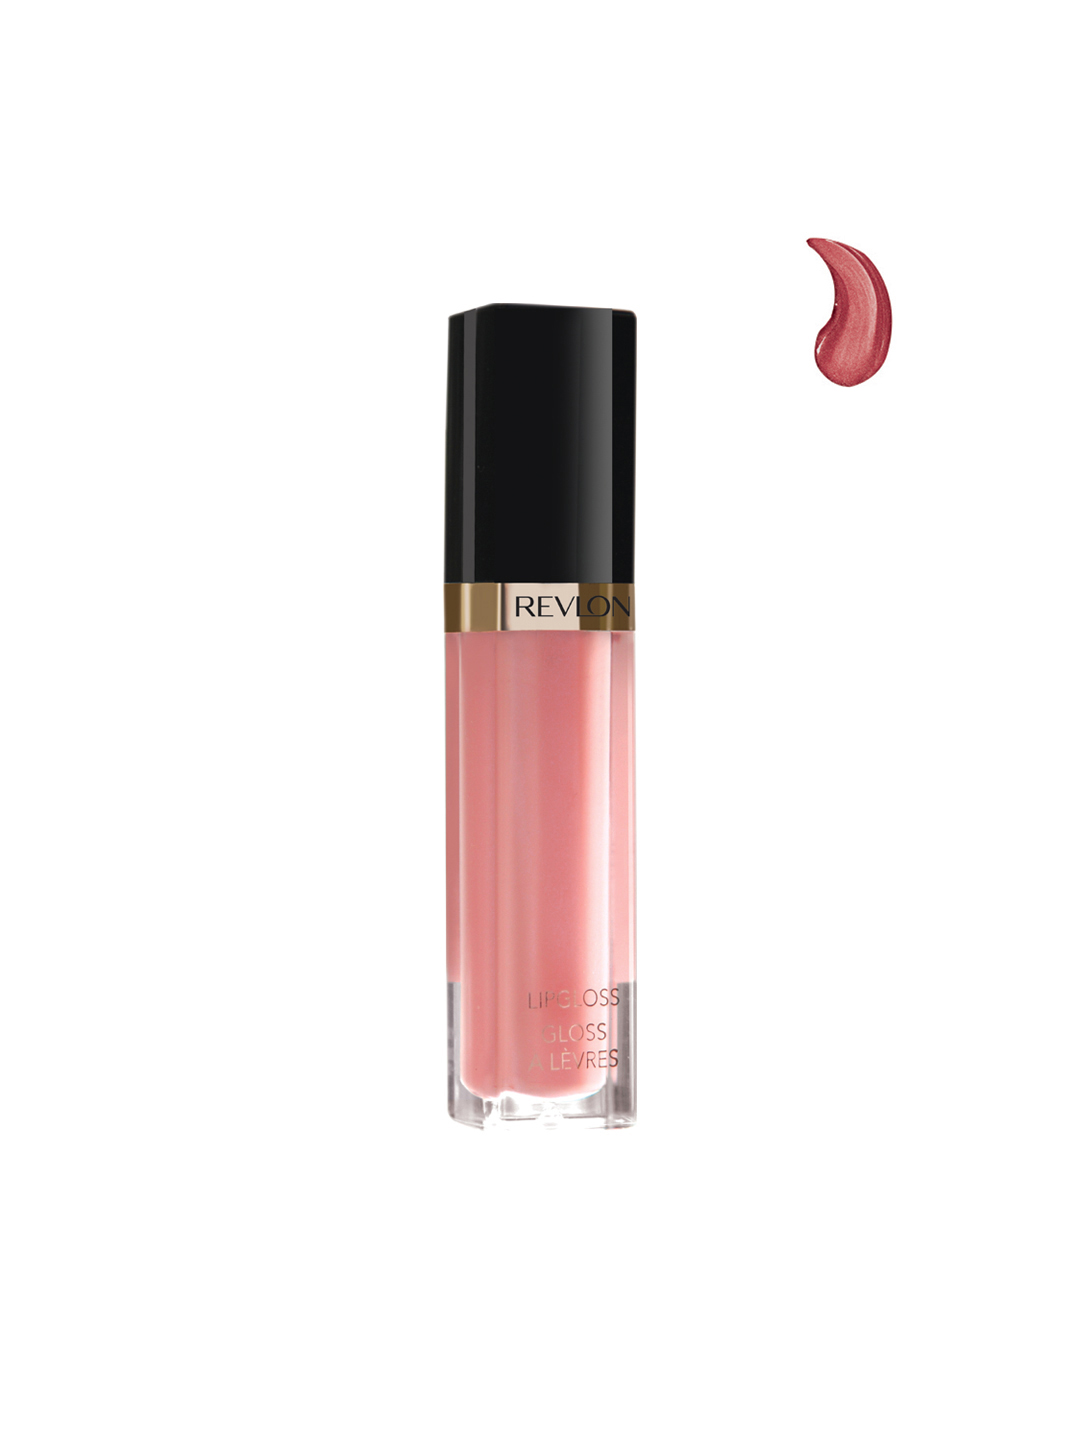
Revlon Wrap Yourself In Rubies Super Lustrous Lip Gloss 53
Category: Personal Care / Lips / Lip Gloss
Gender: Women
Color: Pink
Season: Spring 2017
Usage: Casual